Amanullah Khan

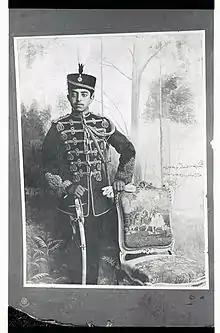
Amanullah at a young age

Amanullah Khan was born on 1 June 1892, in Paghman near Kabul, Afghanistan to a Pashtun family. He was the favoured and the third son of the Emir Habibullah Khan from his second wife. Amanullah was installed as the governor of Kabul, and was in control of the army and the treasury. He gained the allegiance of most of the tribal leaders.